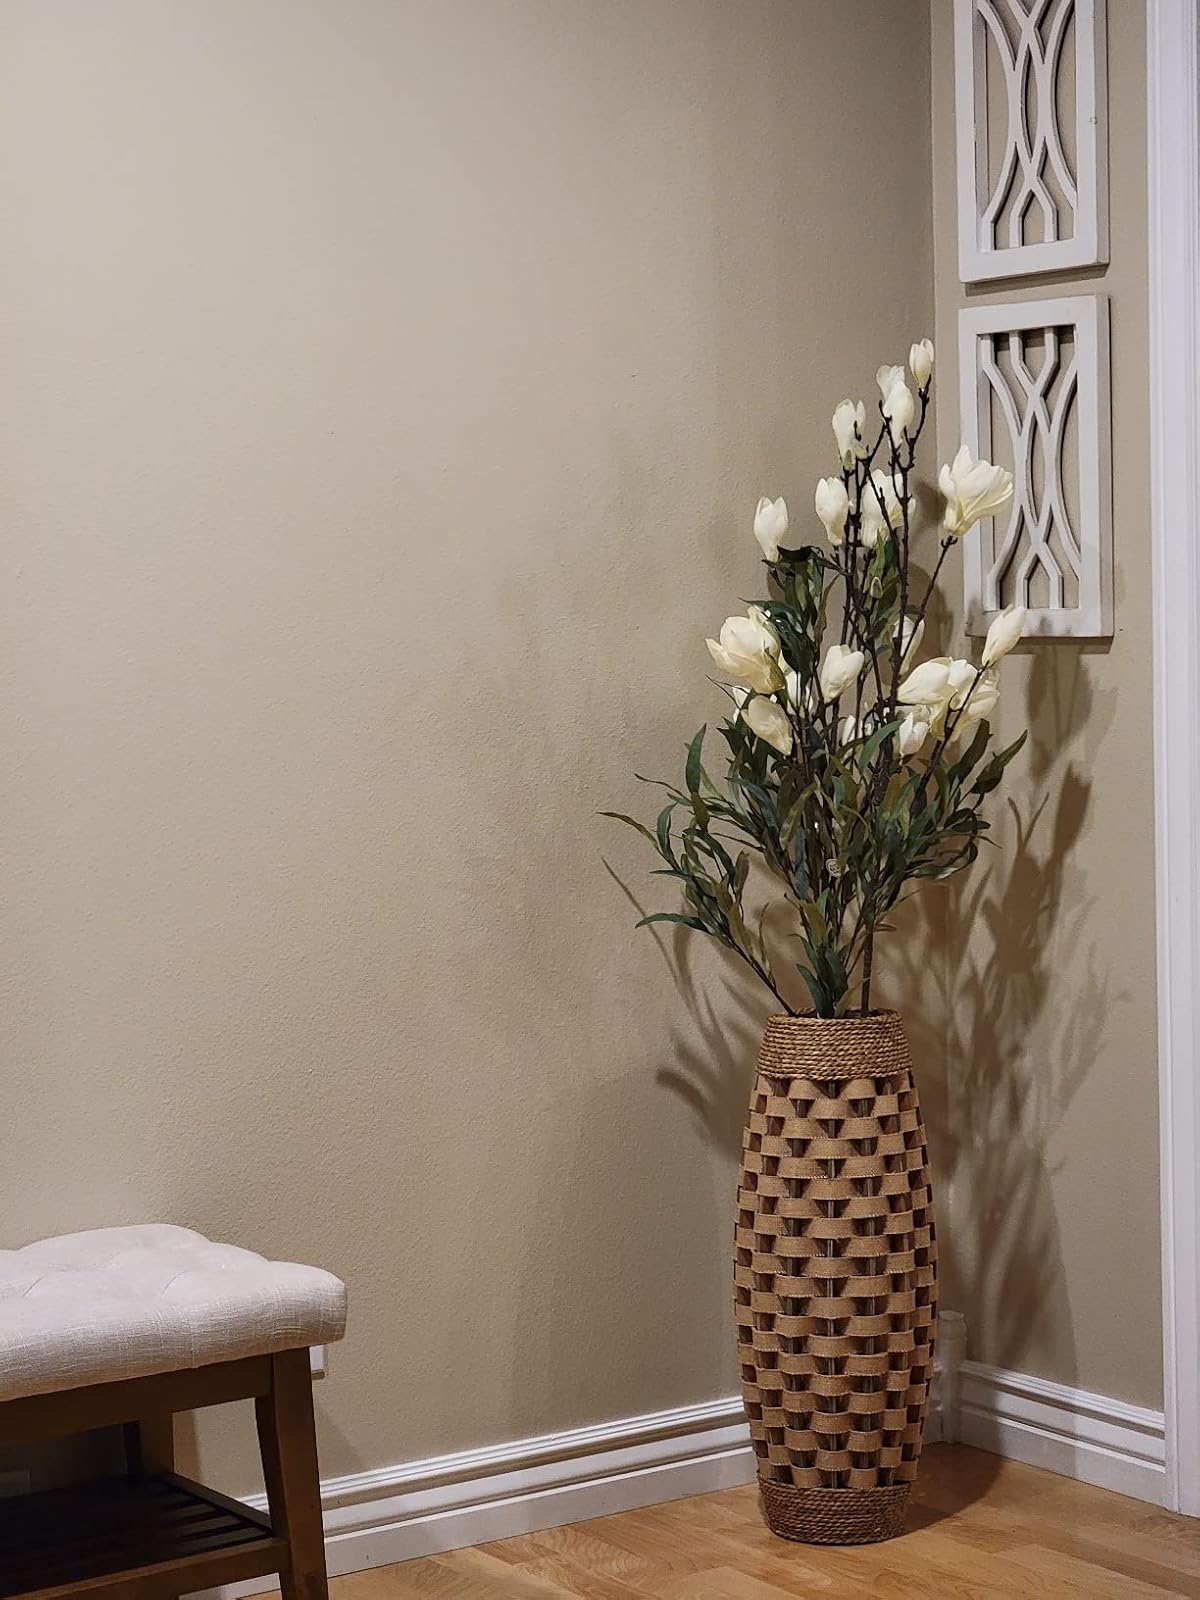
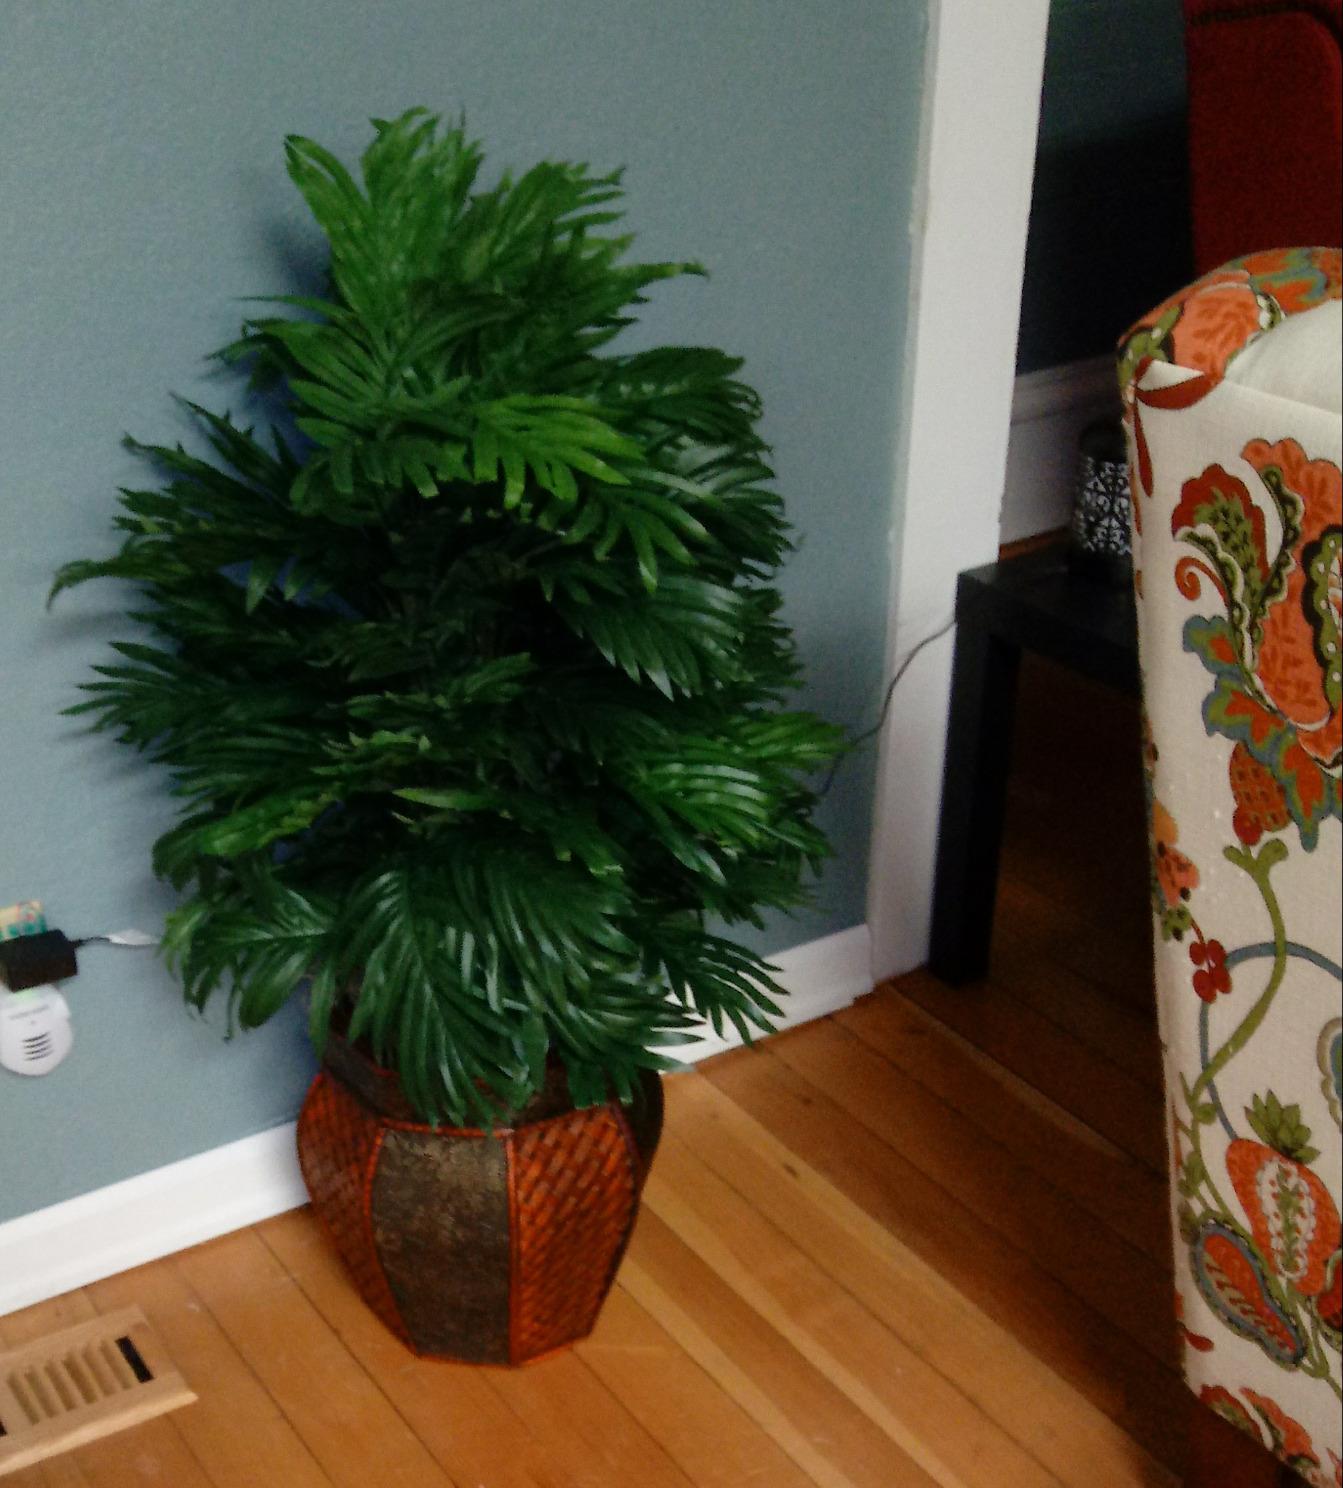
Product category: vase
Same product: no